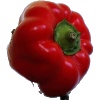
Label: Pepper Red 1